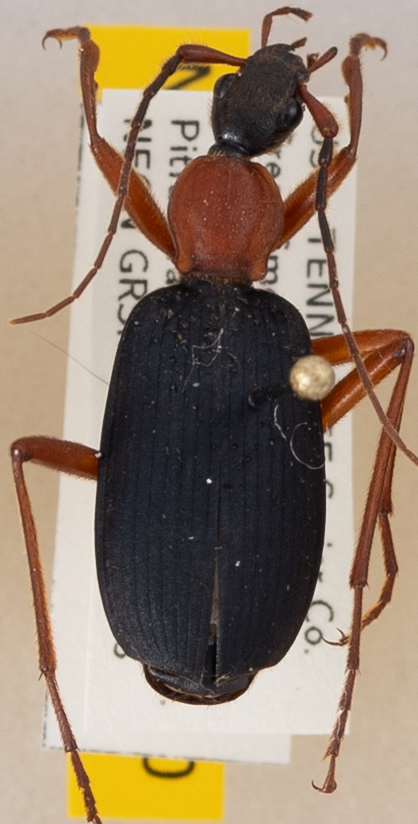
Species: Galerita bicolor
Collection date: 2019-07-23
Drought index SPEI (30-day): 1.224
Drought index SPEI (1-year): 2.09
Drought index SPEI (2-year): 2.09